Liverpool (video game)

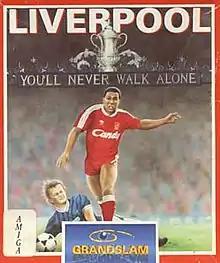
John Barnes on the box cover

Liverpool (also known as Liverpool: The Computer Game) is an association football video game released in 1990 for the Amstrad CPC. In 1992, versions were released for the Atari ST, Amiga and MS-DOS platforms. A Commodore 64 port was released in 1993. The game was developed by Arc Developments and published by Grandslam Entertainment. "Liverpool" is based on the Liverpool F.C. football team. One or two players can play Liverpool.